Caterpillar D7

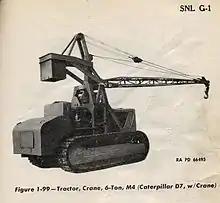
Cat D7 with crane option, 1943

A WW-II era Caterpillar D7 is the main antagonist in the novella "Killdozer!" by Theodore Sturgeon. In the 1974 TV movie "Killdozer!" a D9 was used instead.